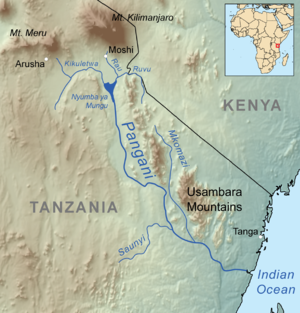
Les monts Usambara forment une chaîne de montagnes située dans le nord-est de la Tanzanie, dans l'arrière-pays de la ville côtière de Tanga. Longue de 110 kilomètres environ, large de 30 à 60 kilomètres et culminant à 2 290 mètres d'altitude, la chaîne est accessible depuis la ville de Lushoto située à l'ouest et d'Amani située au sud-est.